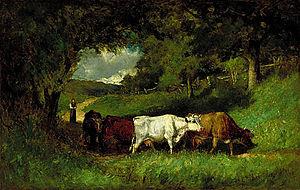
Edward Mitchell Bannister, né le 2 novembre 1828 à Saint Andrews dans le Nouveau-Brunswick au Canada et mort le 9 janvier 1901 à Providence dans l'État américain Rhode Island, est un peintre tonaliste noir canadien-américain.